History of women in aviation in Saudi Arabia

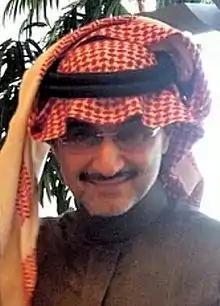
Al Waleed bin Talal personally intervened to issue the first commercial pilot's license to a woman to operate in Saudi Arabia

On 24 June 2018, Saudi Arabia lifted the longtime ban that prohibited women from driving as part of the country's Vision 2030 project. The policy created new opportunities for women in aviation, giving Saudi women wider opportunities to legally become airline pilots in their home country. The country's Vision 2030 reforms additionally provided new opportunities for women to become active across all areas of Saudi Arabia's aviation industry for the first time.